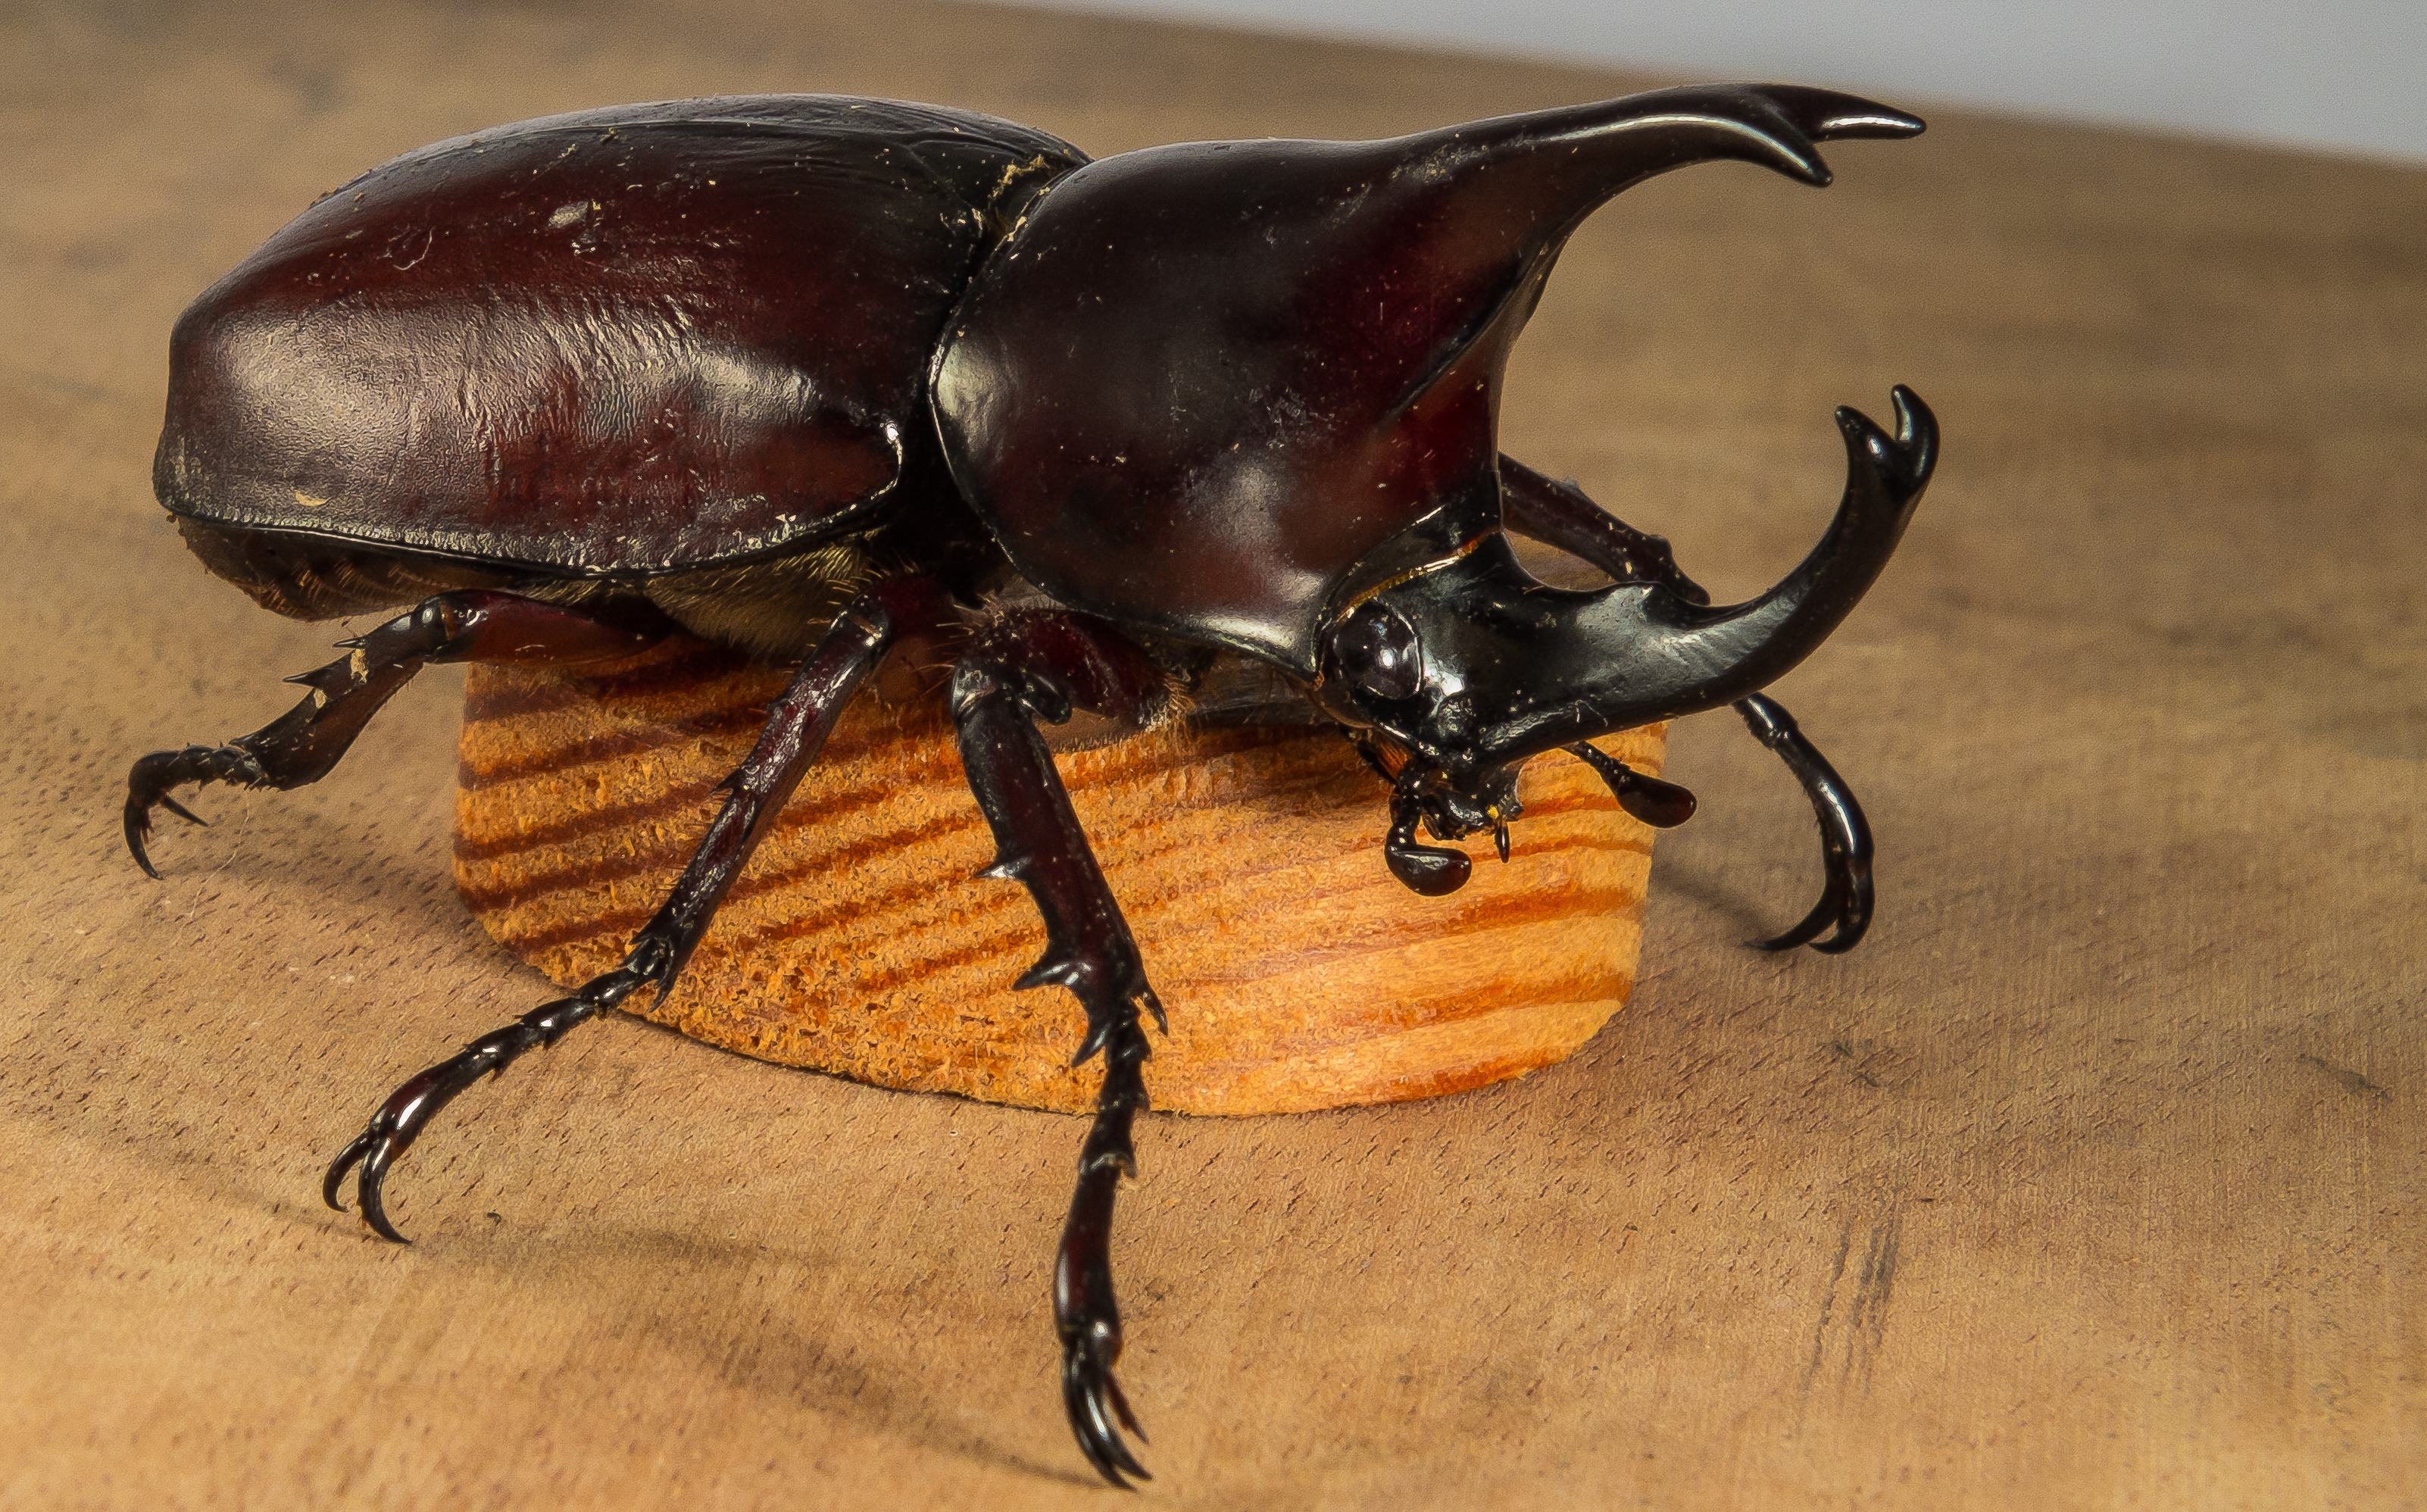
insect, fauna, invertebrate, close up, beetle, macro photography, arthropod, rhinoceros beetle, tropical beetles, scarabs, riesenkaefer, japanese rhinoceros beetle